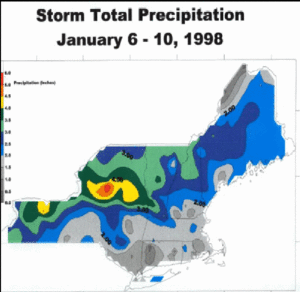
Total des précipitations aux États-Unis qui montre une large zone de 100 mm (4 pouces) avec un maximum de plus de 125 mm (5 pouces)dans la partie centre-ouest de l'État de New-York du 6 au 10 janvier 1998. Ce diagramme ne tient pas compte des accumulations des 4 et 5 janvier dans le nord de cet État et au Vermont. (Source
Le verglas massif de janvier 1998 dans le Nord-Est de l'Amérique du Nord est une période de cinq jours consécutifs en janvier 1998 où une série de perturbations météorologiques donnèrent de la pluie verglaçante dans l'Est du Canada, la Nouvelle-Angleterre et le nord de l'État de New York. Le verglas, atteignant plus de 100 mm d'épaisseur par endroits, a provoqué l'un des plus importants désastres naturels en Amérique du Nord. Il est possible également de parler de tempête de pluie verglaçante mais ce terme est généralement réservé dans un cas où les précipitations sont accompagnées de vents violents, ce qui n'est pas le cas ici.